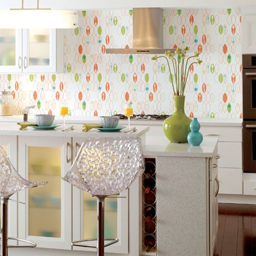
special look given to the kitchen .